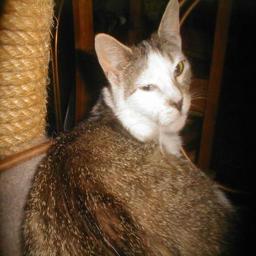
Animal: cats